Nervii

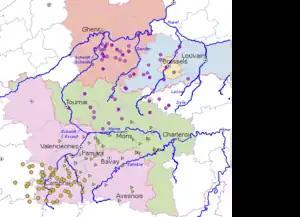
The three main early medieval "pagi" in the civitas of the Nervians, based on Deru's listing. Pagi: Orange = Cambrésis; Yellow = Hainaut ; Purple = Brabant. The shaded areas are modern Belgian provinces or French départements.

According to Xavier Deru, the core region of the Nervii was equivalent to the medieval "pagus" of Hainaut, the region of the Haine river, the upper Sambre, and greater and lesser Helpe rivers. To the north of the Haine, it also included what would become the medieval "pagus" of Brabant, making its northwestern border on the Scheldt (French "Escaut", Dutch "Schelde") river. A large population occupied the southern territories, near the river Sambre with the biggest being at Avesnelles, near Avesnes-sur-Helpe.